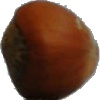
Label: Nut Forest 1